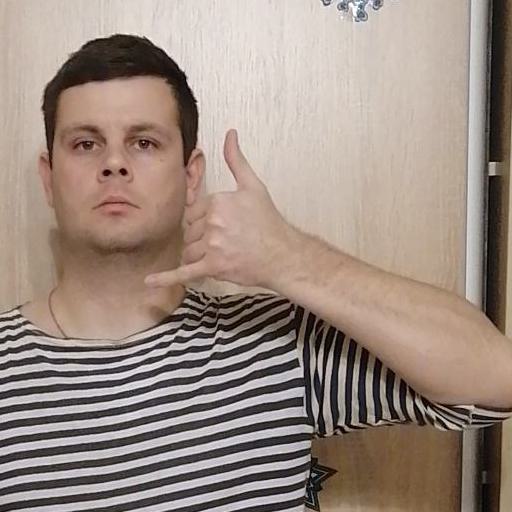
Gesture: call